Spilled Water

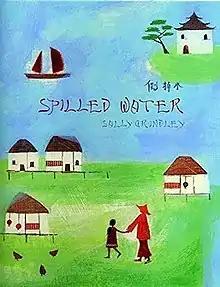
First edition

Spilled Water is a children's novel by Sally Grindley, published in 2004. It won the Nestlé Children's Book Prize Gold Award and was longlisted for the Carnegie Medal. It tells the story of a Chinese girl, Lu Si-yan, who is sold into domestic service when she is just eleven years old. The story also tells of Lu Si-Yan working as an underaged worker in a factory sweat shop.